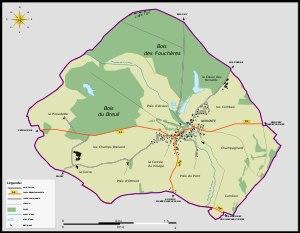
Noironte est une commune française située dans le département du Doubs en région Bourgogne-Franche-Comté.